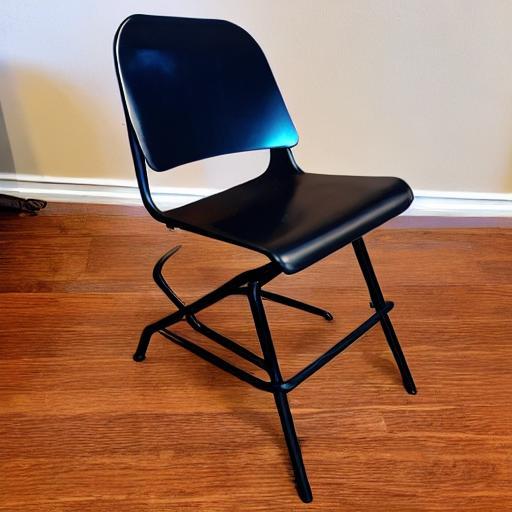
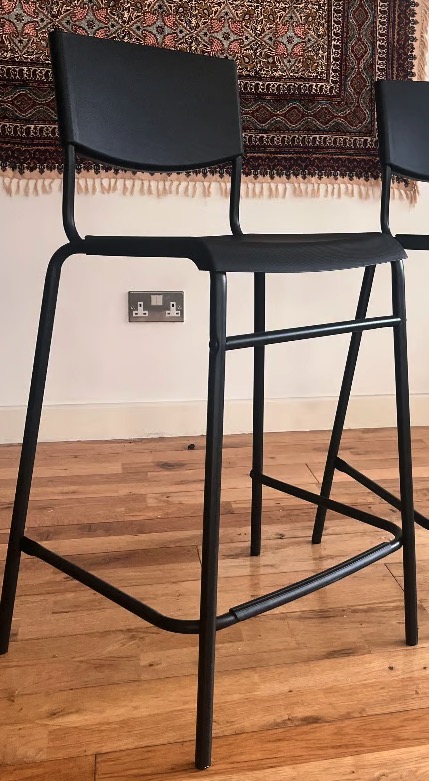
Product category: stool
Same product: no